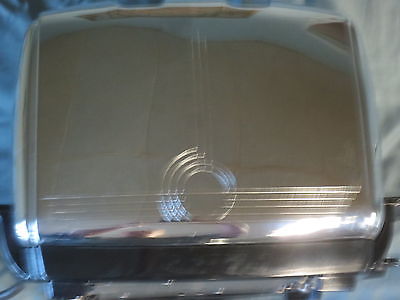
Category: toaster